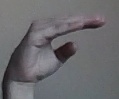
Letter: jeem